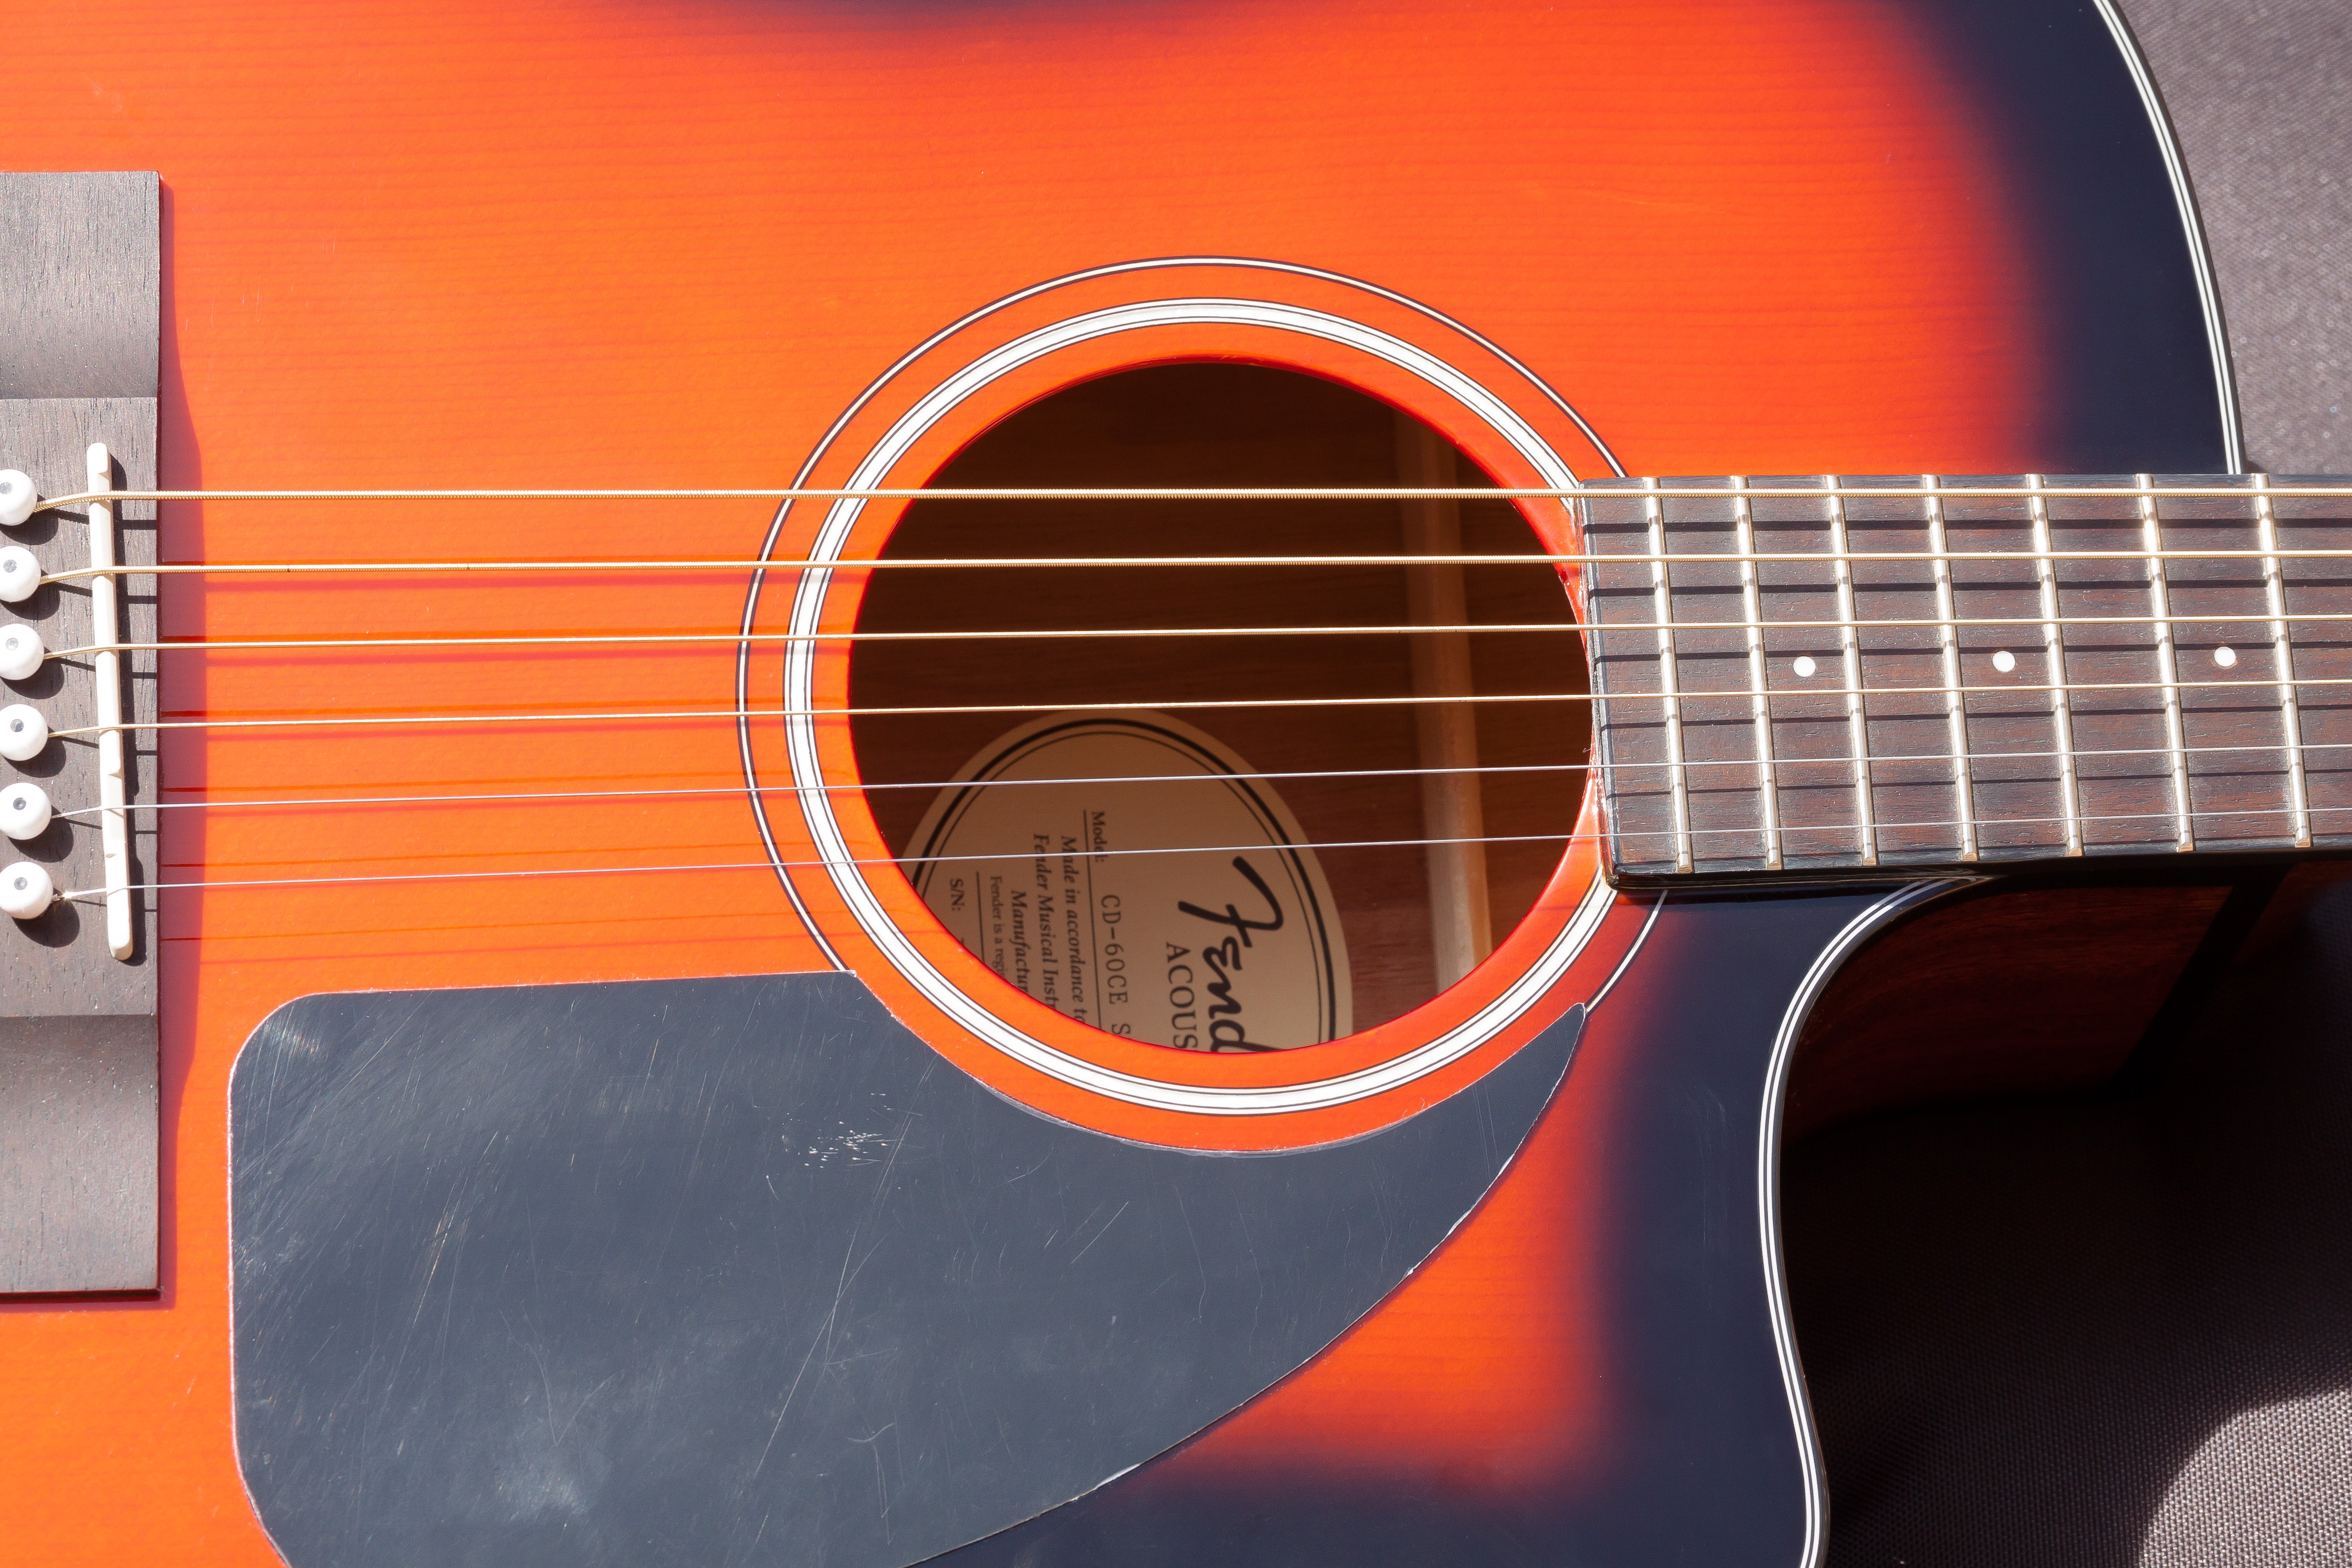
wood, guitar, acoustic guitar, web, blanket, electric guitar, musical instrument, stringed instrument, fender, classic, bass guitar, corpus, eddy, lacquered, string instrument, plucked string instruments, slide guitar, acoustic electric guitar, plucked string instrument, stretched strings, soundbox, circular sonar, spieltechnik, akkustikgitare